Oru Thathvika Avalokanam

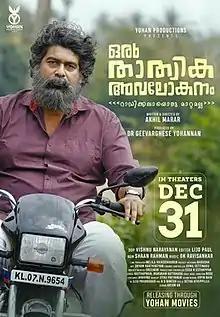
Theatrical release poster

Oru Thathvika Avalokanam is a 2021 Indian Malayalam-language political satire film written and directed by Akhil Marar and produced by Geevarghese Yohannan. The film stars Joju George, Aju Varghese, and Shammi Thilakan, with Mamukkoya, Abhirami Girish, and Niranj Maniyanpilla Raju in supporting roles. The film was released theatrically on 31 December 2021.